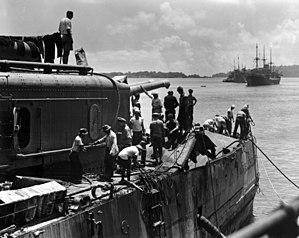
L'USS Marblehead (CL-12) est un croiseur léger de classe Omaha construit pour l'United States Navy au début des années 1920. L'avant-dernier croiseur léger de la classe et le troisième navire à avoir porté le nom de cette ville du Massachusetts.
La bataille du détroit de Makassar, également connu sous le nom d'action du détroit de Madura, d'action du détroit de Lombok ou bataille de la mer de Florès, est une bataille navale qui s'est déroulée dans l'océan Pacifique durant la Seconde Guerre mondiale. La flotte ABDA, sous le commandement de l'amiral Karel Doorman, quitte le port de Surabaya pour tenter d'intercepter un convoi d'invasion japonais, et est alors attaquée par des bombardiers japonais, forçant la flotte à battre en retraite.